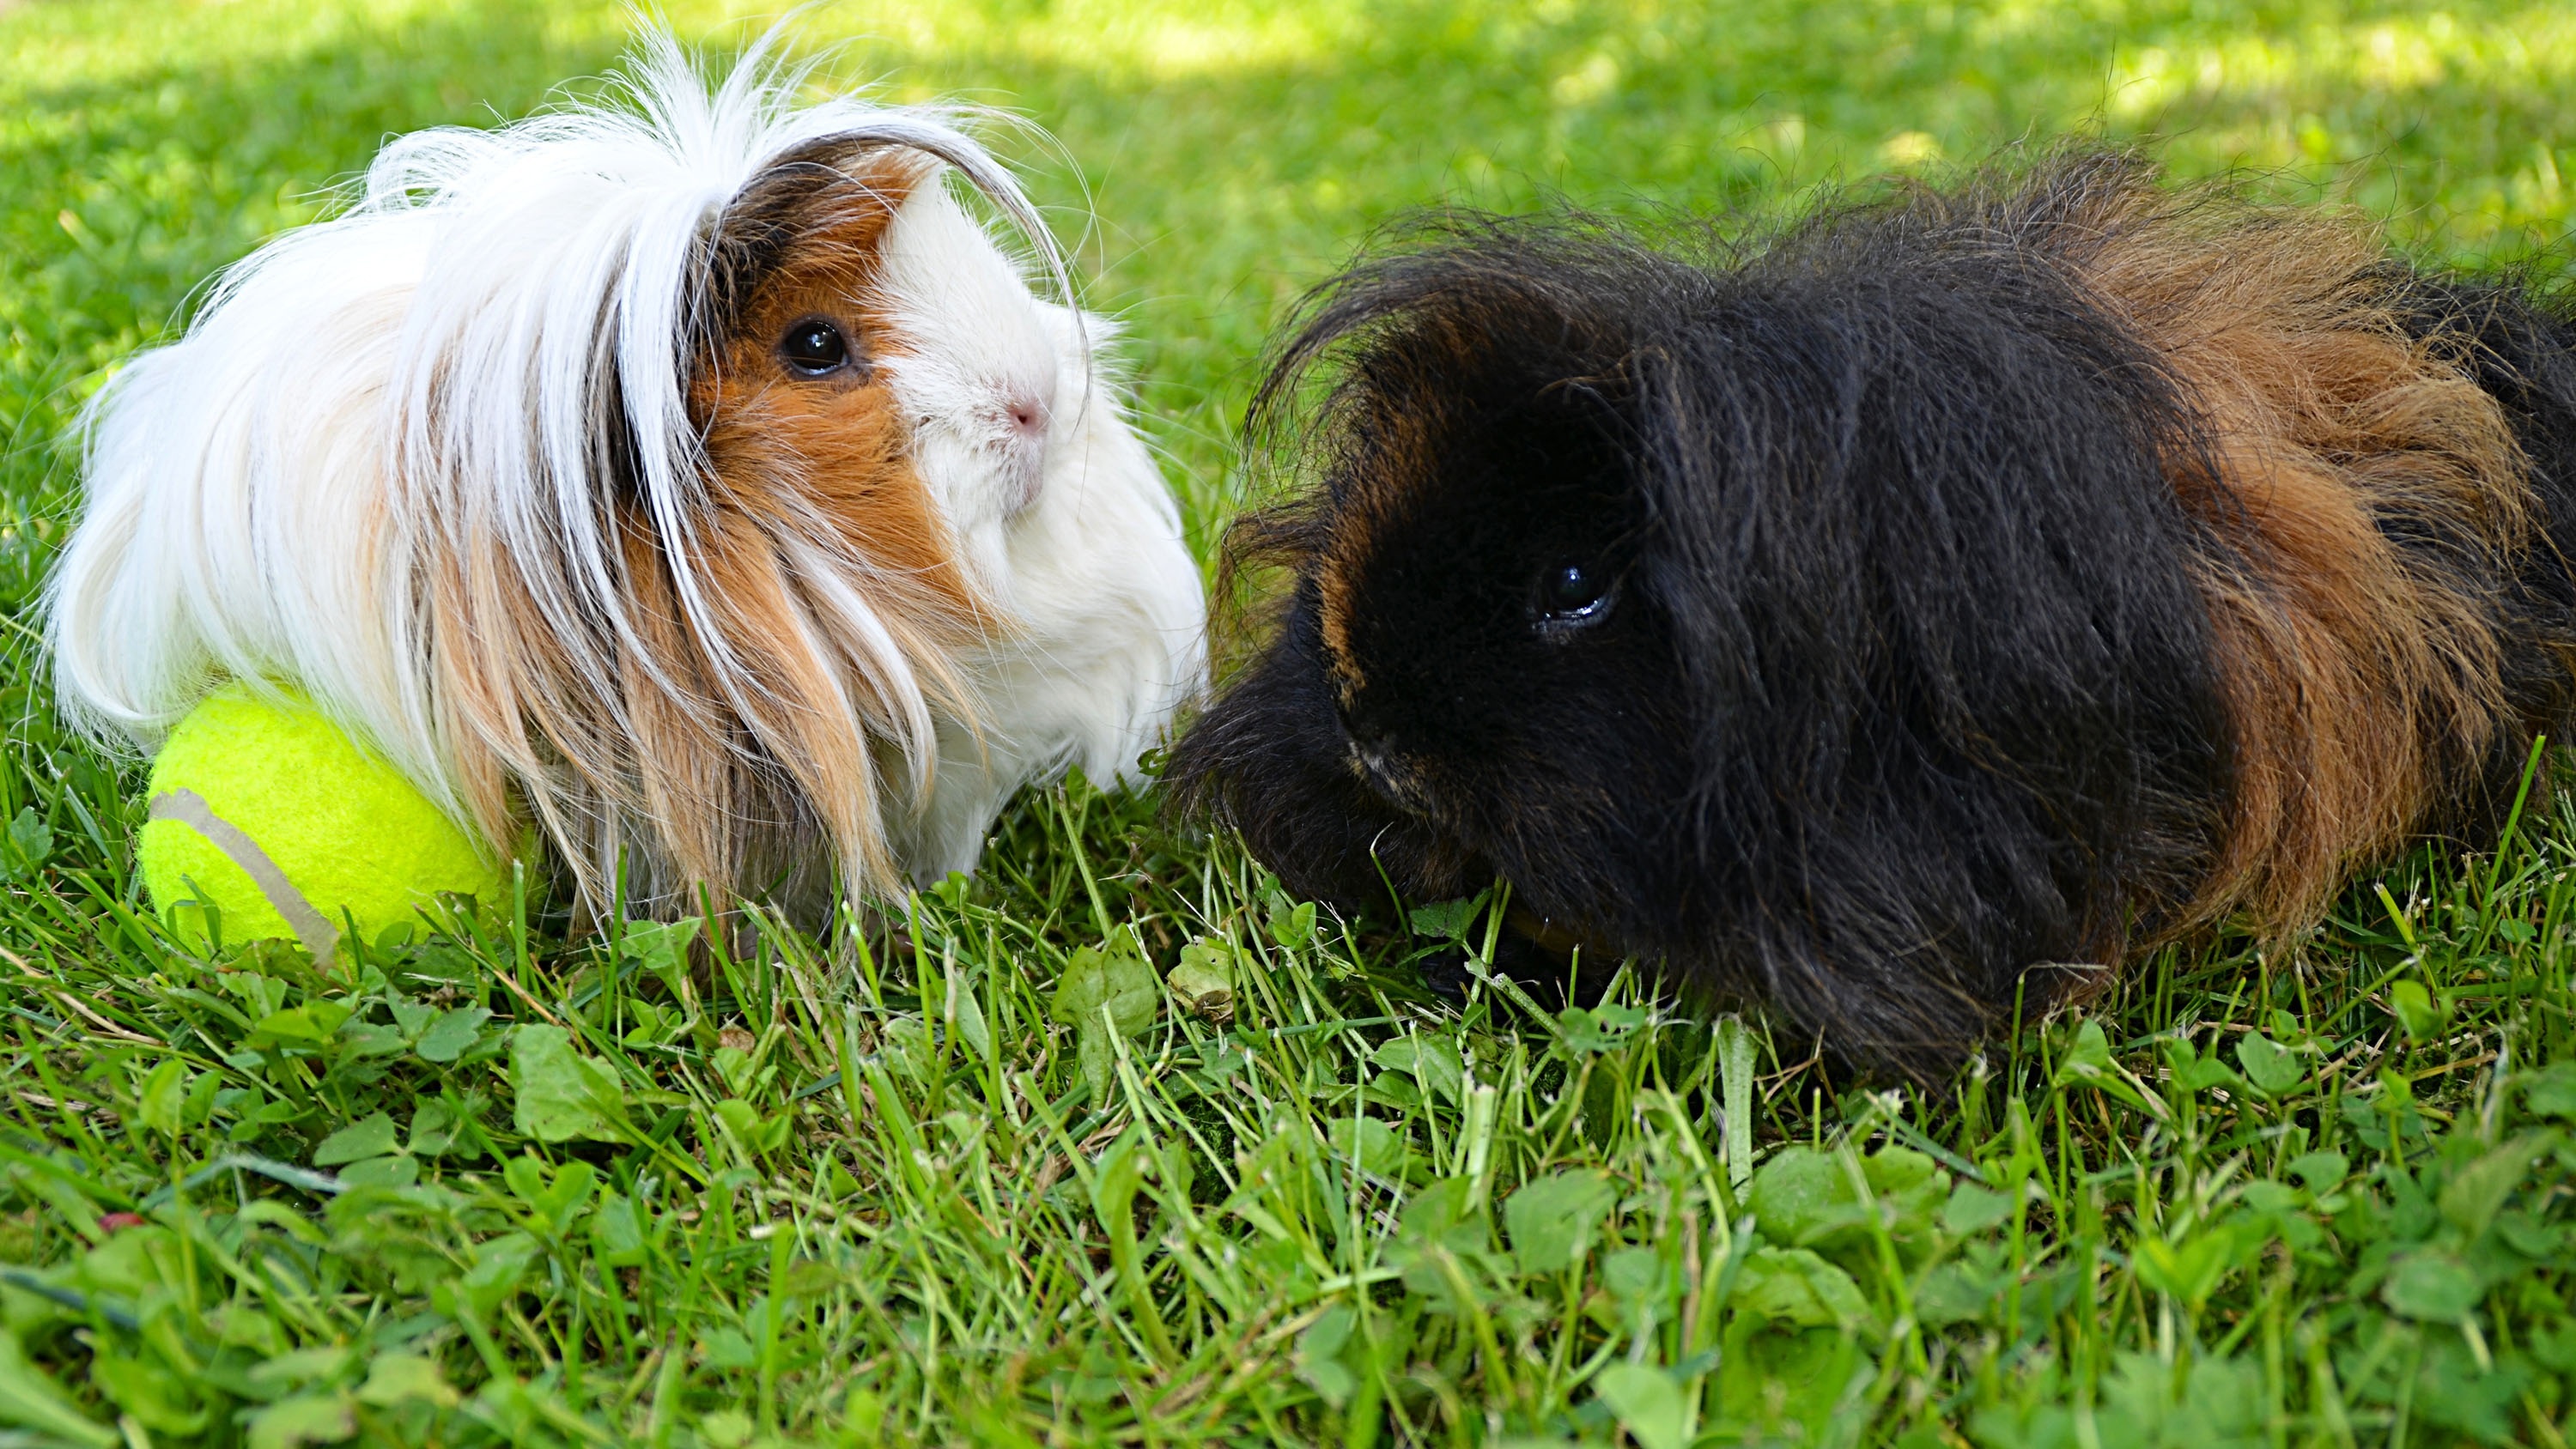
grass, mammal, rodent, fauna, rabbit, guinea pig, vertebrate, domestic rabbit